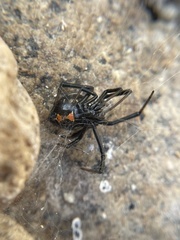
Species: Lactrodectus_hesperus